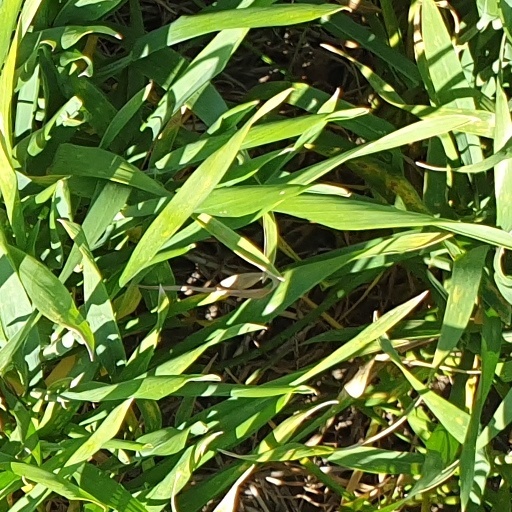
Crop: wheat